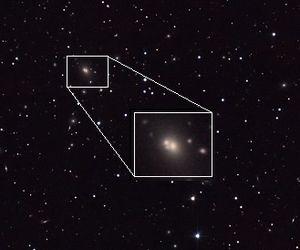
NGC 6166 est une galaxie elliptique située dans la constellation d'Hercule à environ 465 millions d'années-lumière de la Voie lactée. Contenant un trou noir supermassif d'environ un milliard de masses solaires, c'est la galaxie gravitationnellement dominante d'Abell 2199, un petit amas de galaxies.